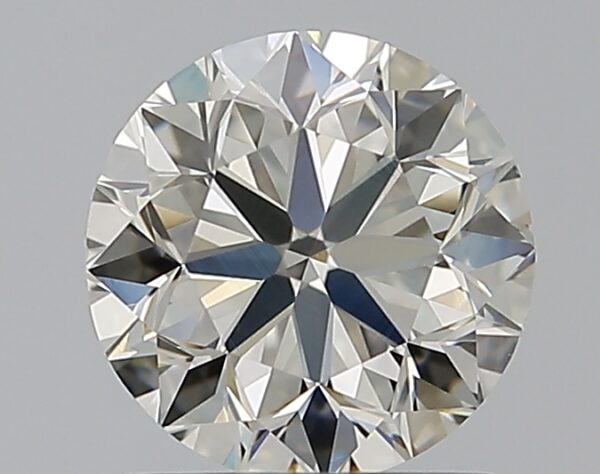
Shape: round
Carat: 1
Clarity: VS1
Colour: J
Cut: VG
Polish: EX
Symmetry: EX
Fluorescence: N
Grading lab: GIA
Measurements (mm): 6.22 x 6.26 x 3.99